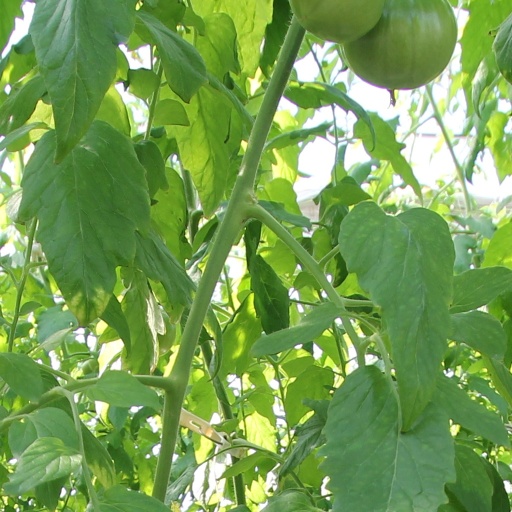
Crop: tomato